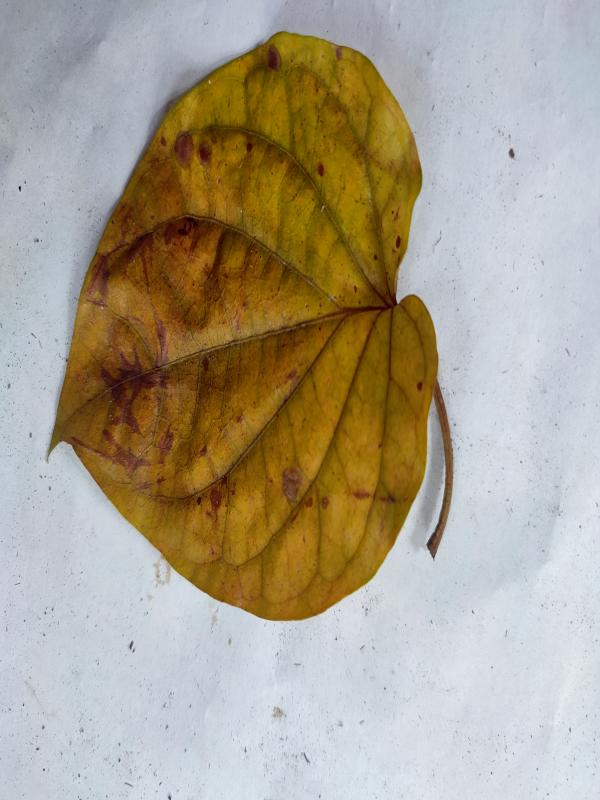
Label: Dried_Leaf